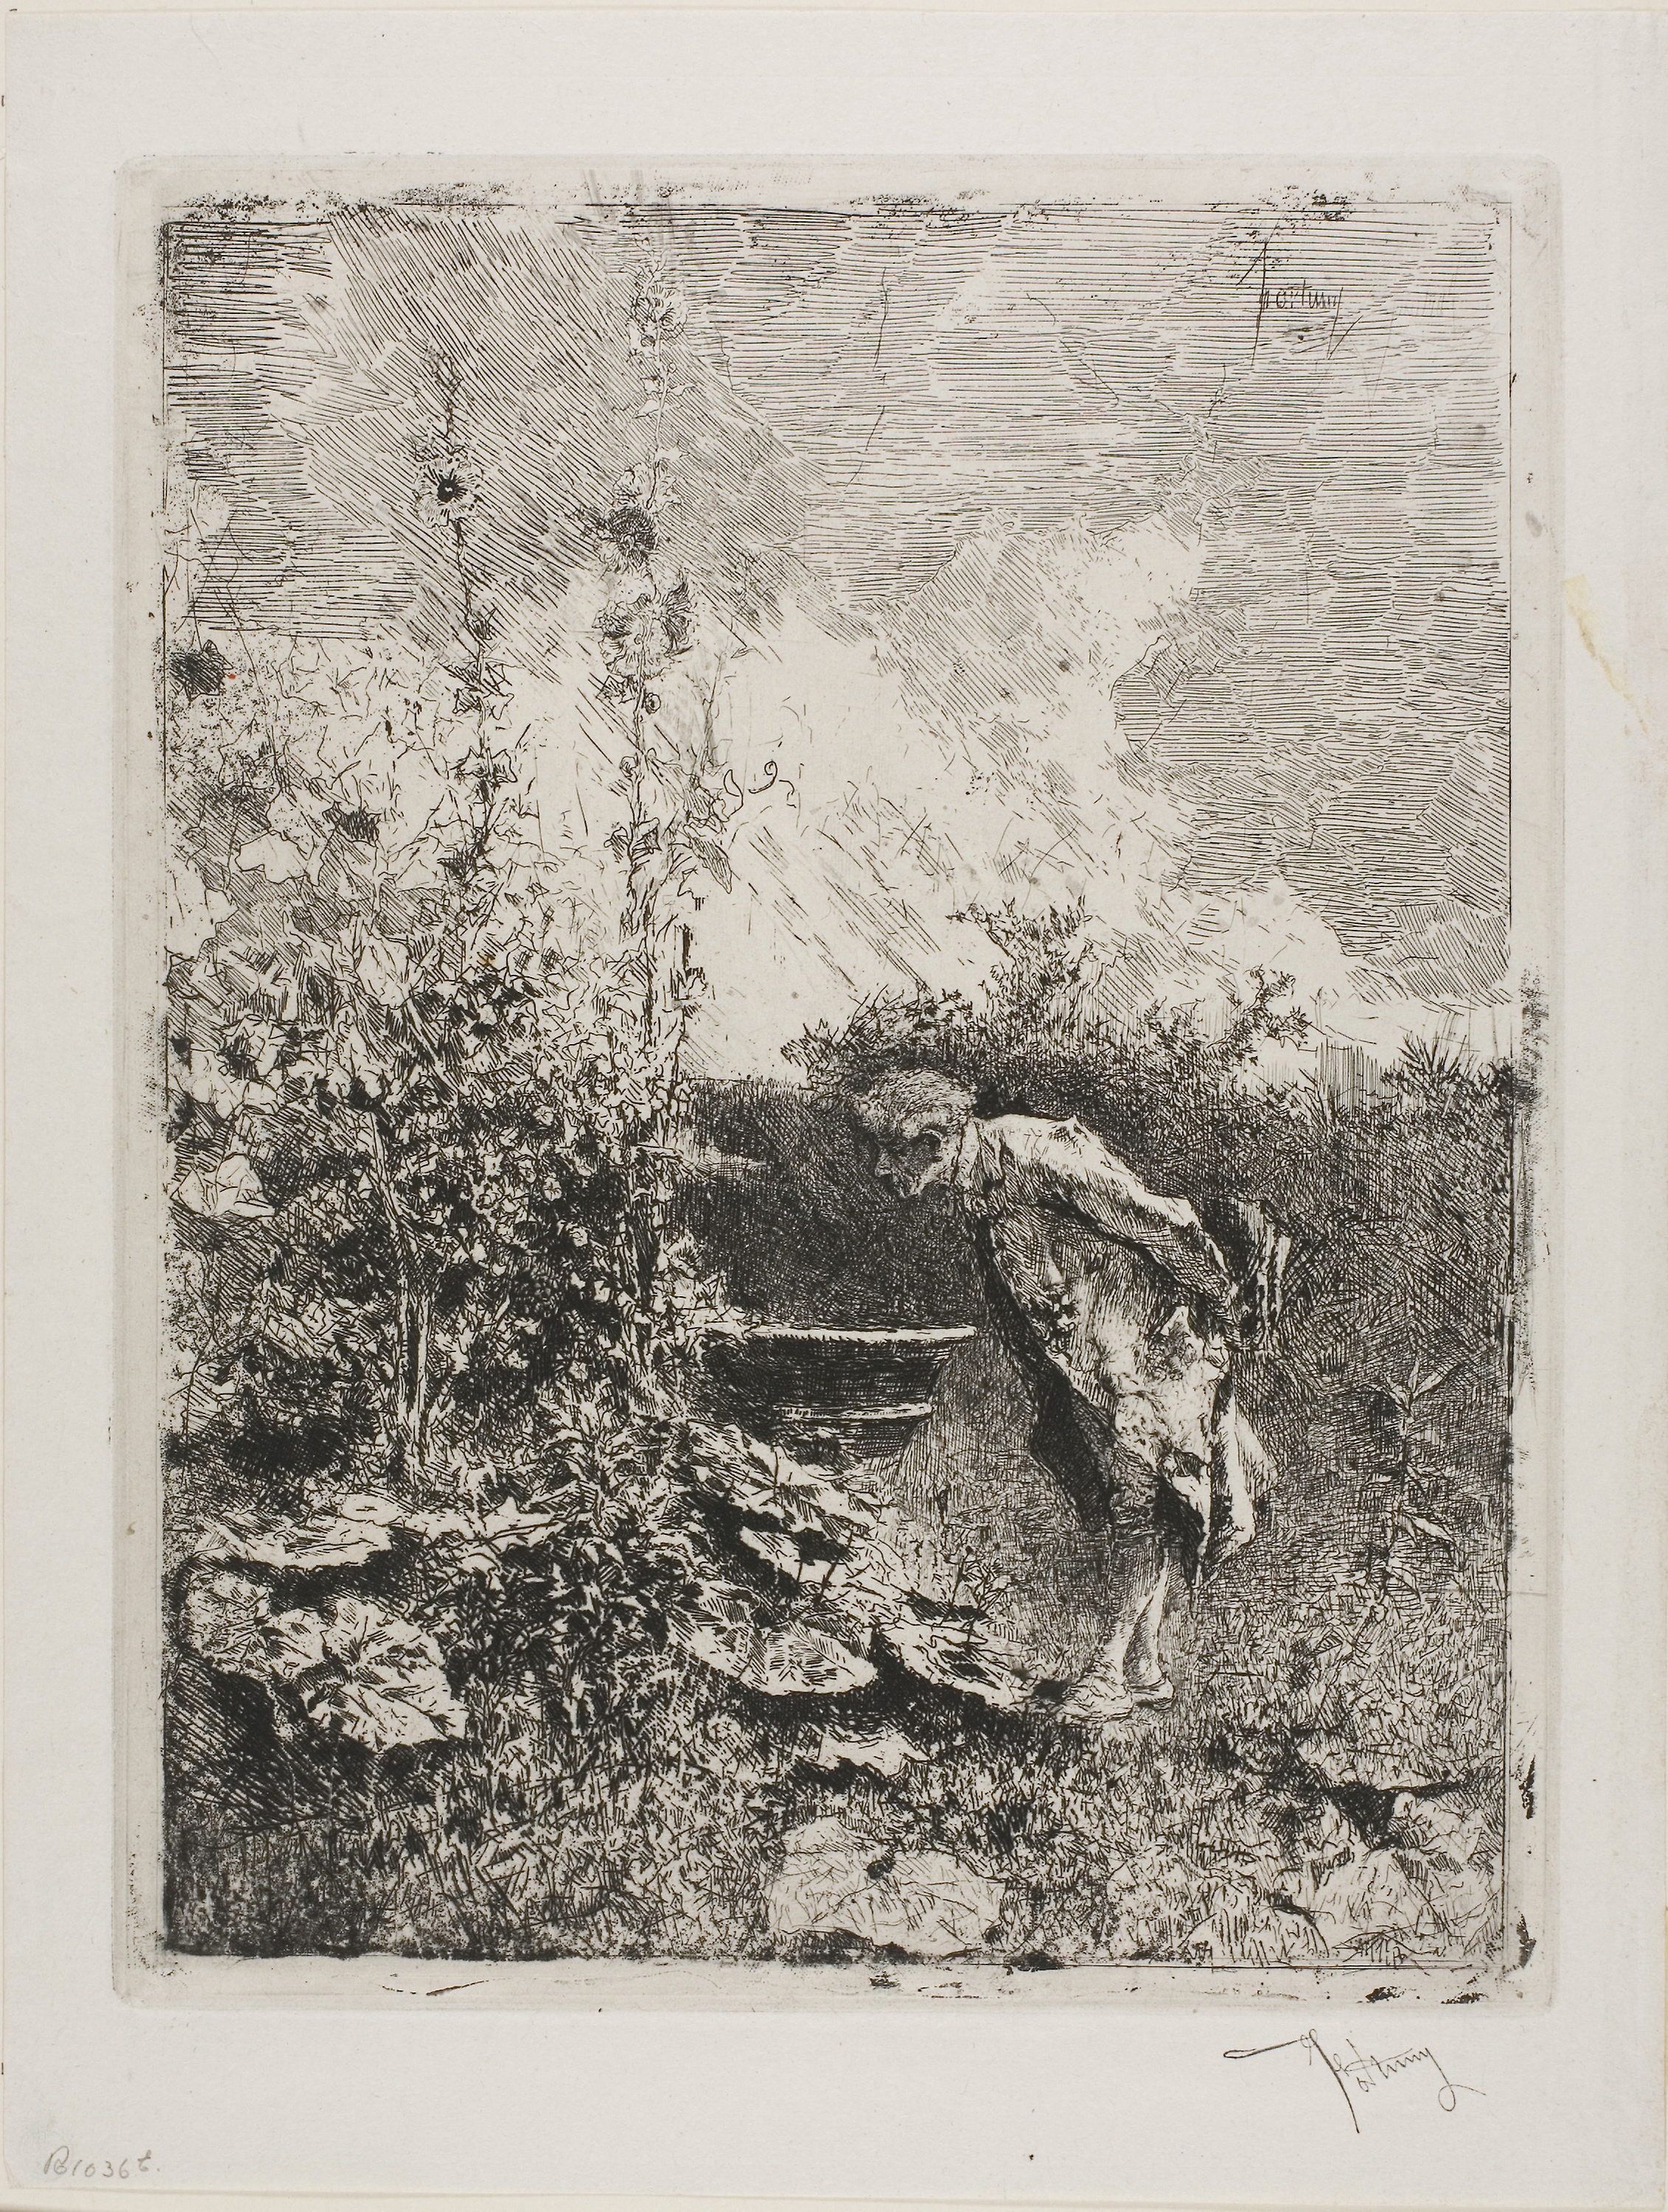
art, black and white, drawing, artwork, visual arts, modern art, picture frame, painting, history, printmaking, monochrome